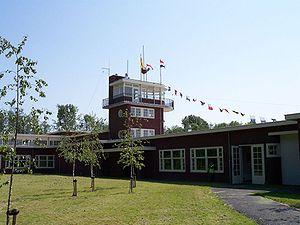
Le musée Aviodrome de Lelystad est un musée de l'aviation qui est consacré prioritairement à l'histoire de l'aviation civile aux Pays-Bas. Le musée est situé sur le terrain de l'aéroport de Lelystadt et possède une collection importante de différents avions. Il a été constitué en 2003 à partir des collections de l'ancien musée de l'aviation Aviodome situé sur l'aéroport d'Amsterdam-Schiphol.